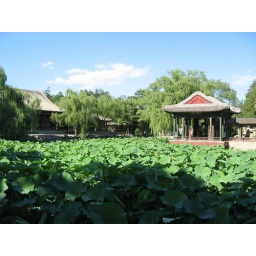
another tranquil area in the summer palace. there are so many green leaves it's hard to find the water underneath